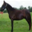
Label: horse